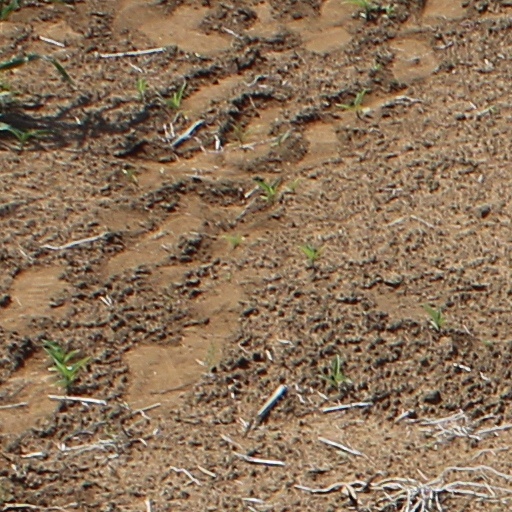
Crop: wheat